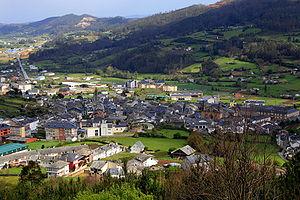
Mondoñedo est une commune située dans la comarque de A Mariña Central, au nord est de la province de Lugo, en Galice. La population recensée en 2007 est de 4 701 habitants.